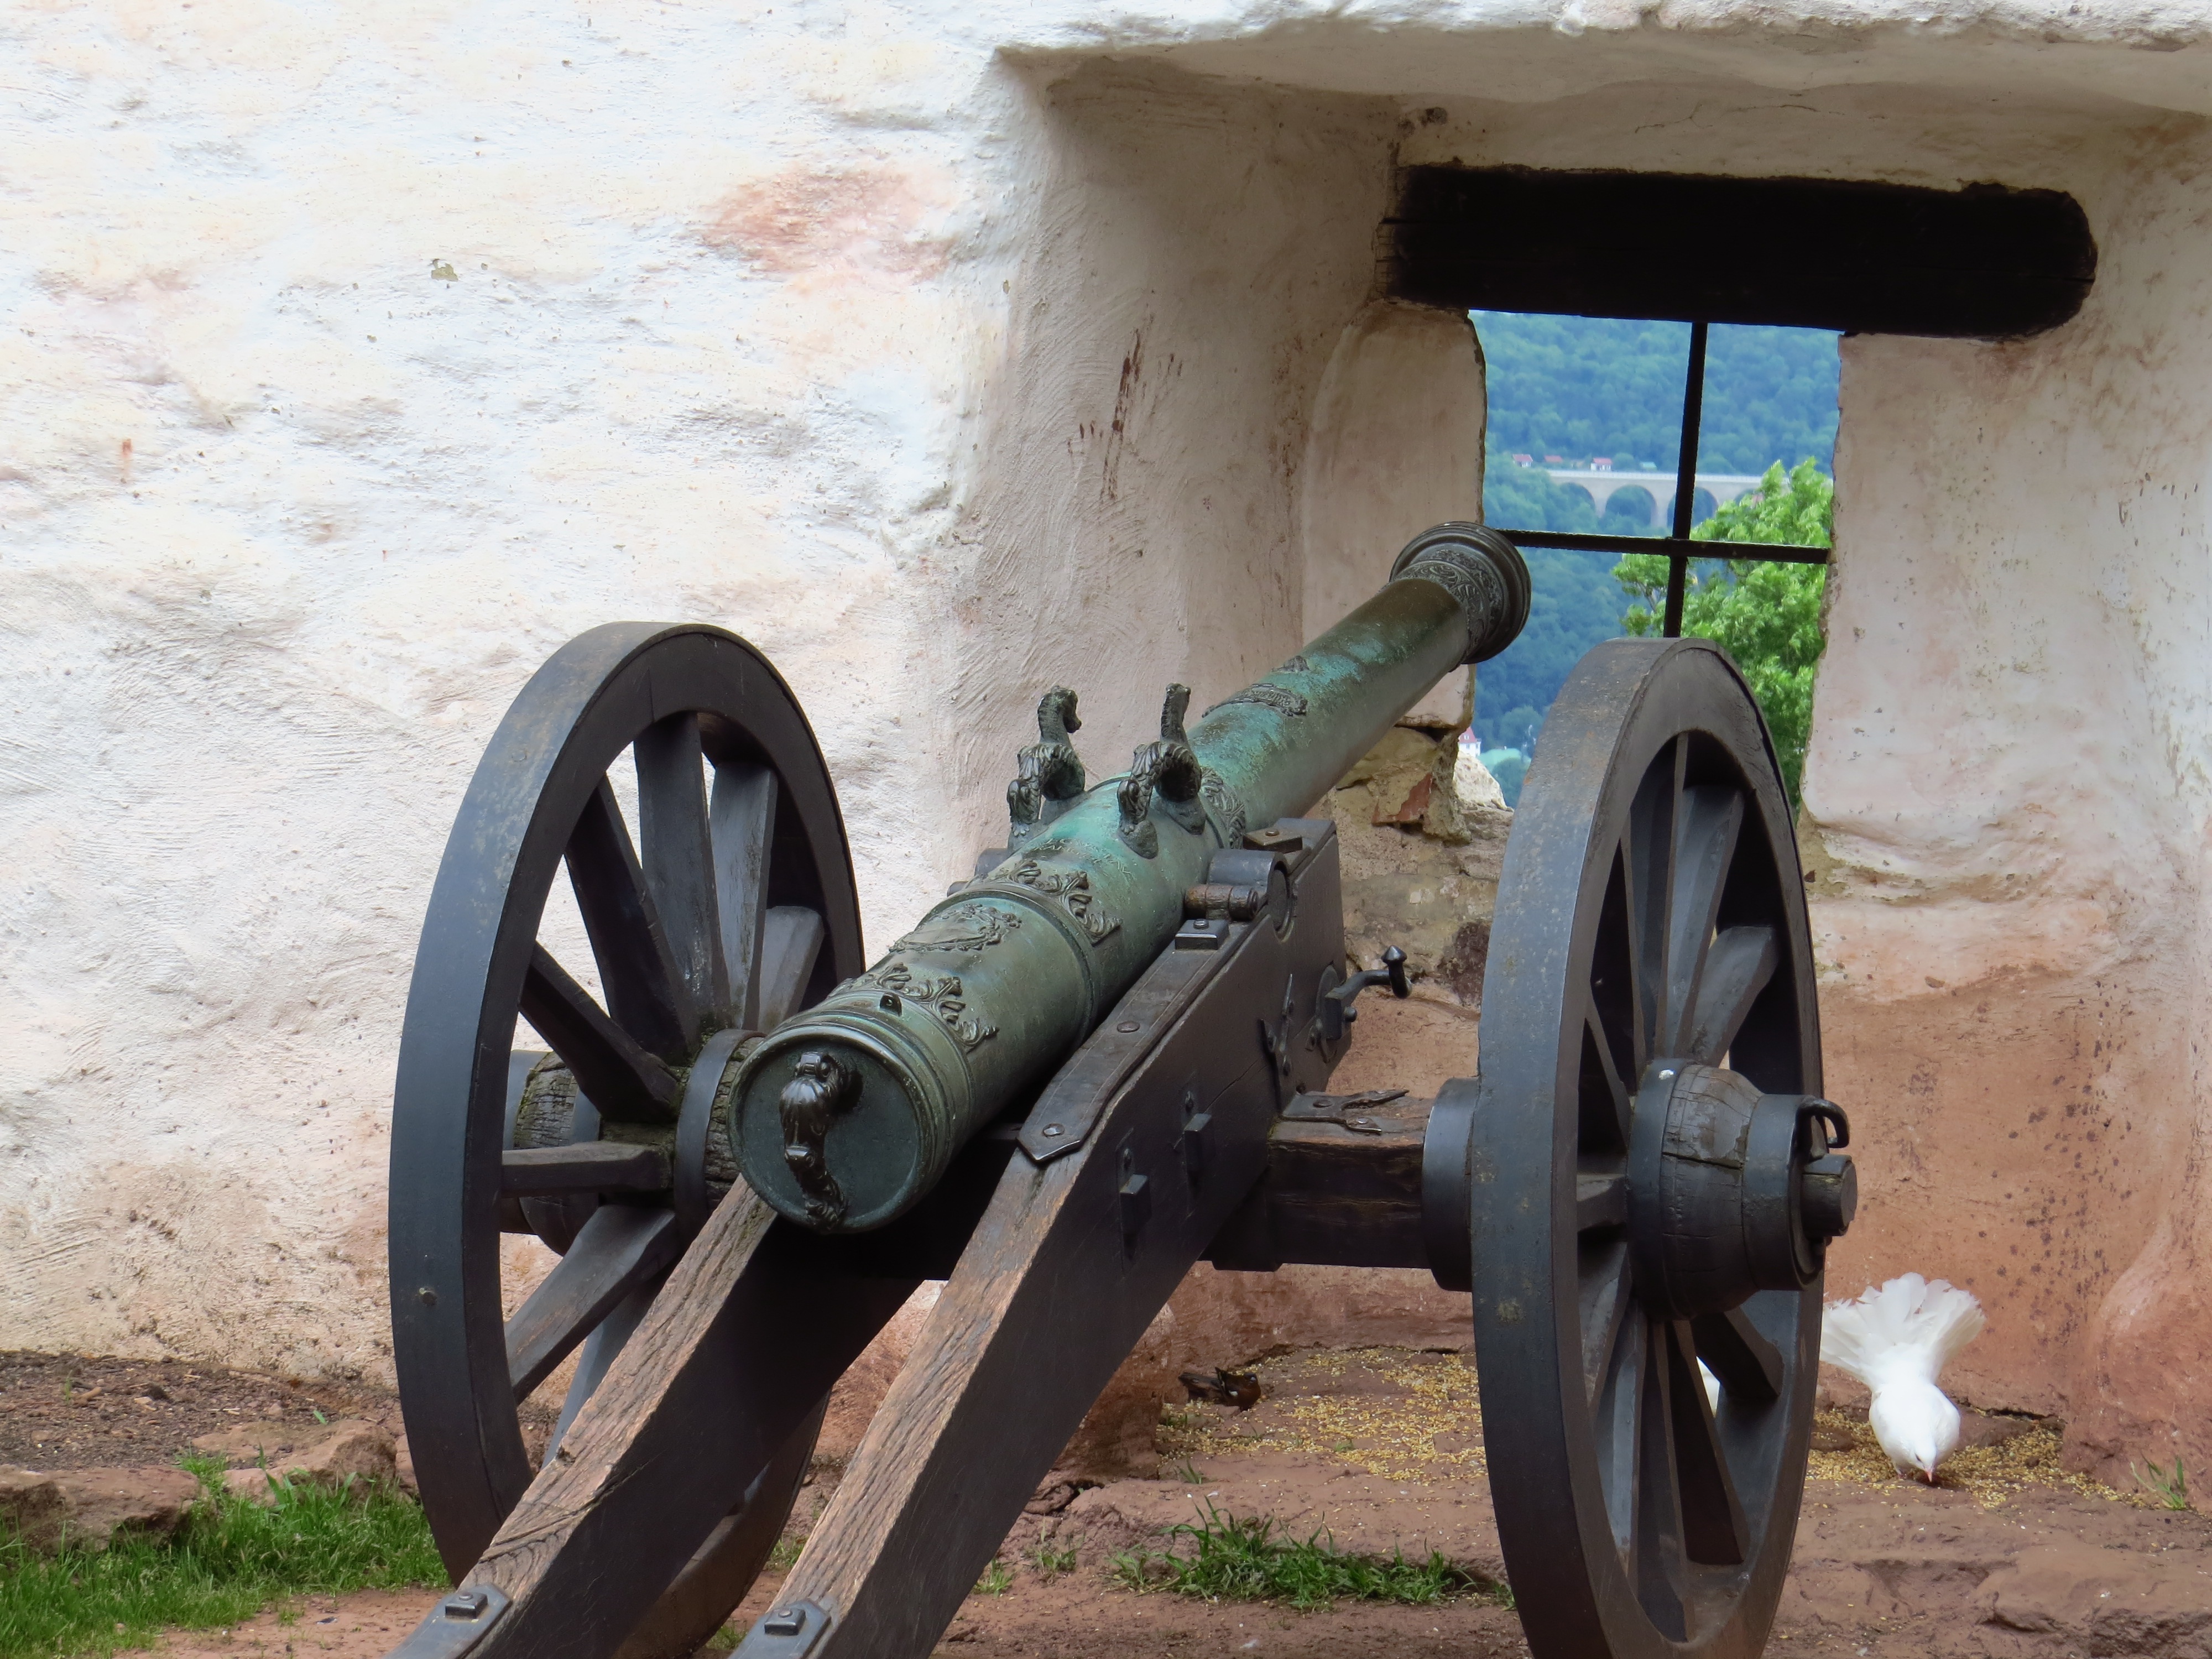
wheel, wall, vehicle, castle, weapon, pigeons, fortress, gun, steam engine, cannon, eisenach, wartburg castle